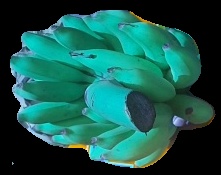
Variety: elakki-bale
Grade: grade2